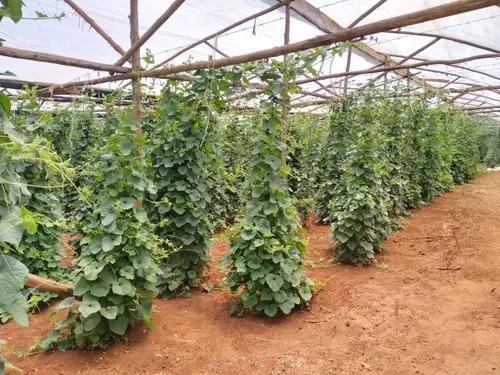
Haidroponi hii ni teknolojia ya kisasa inayohusisha uchanganyaji wa virutubishi pamoja na maji vinavyopitishwa kupitia mabomba maalumu aina ya "PVC", sayansi ni maalumu ambapo mmea hukua bila kutegemea udongo.